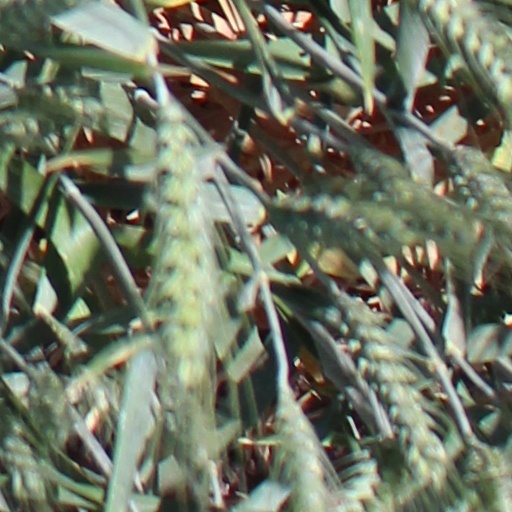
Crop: wheat